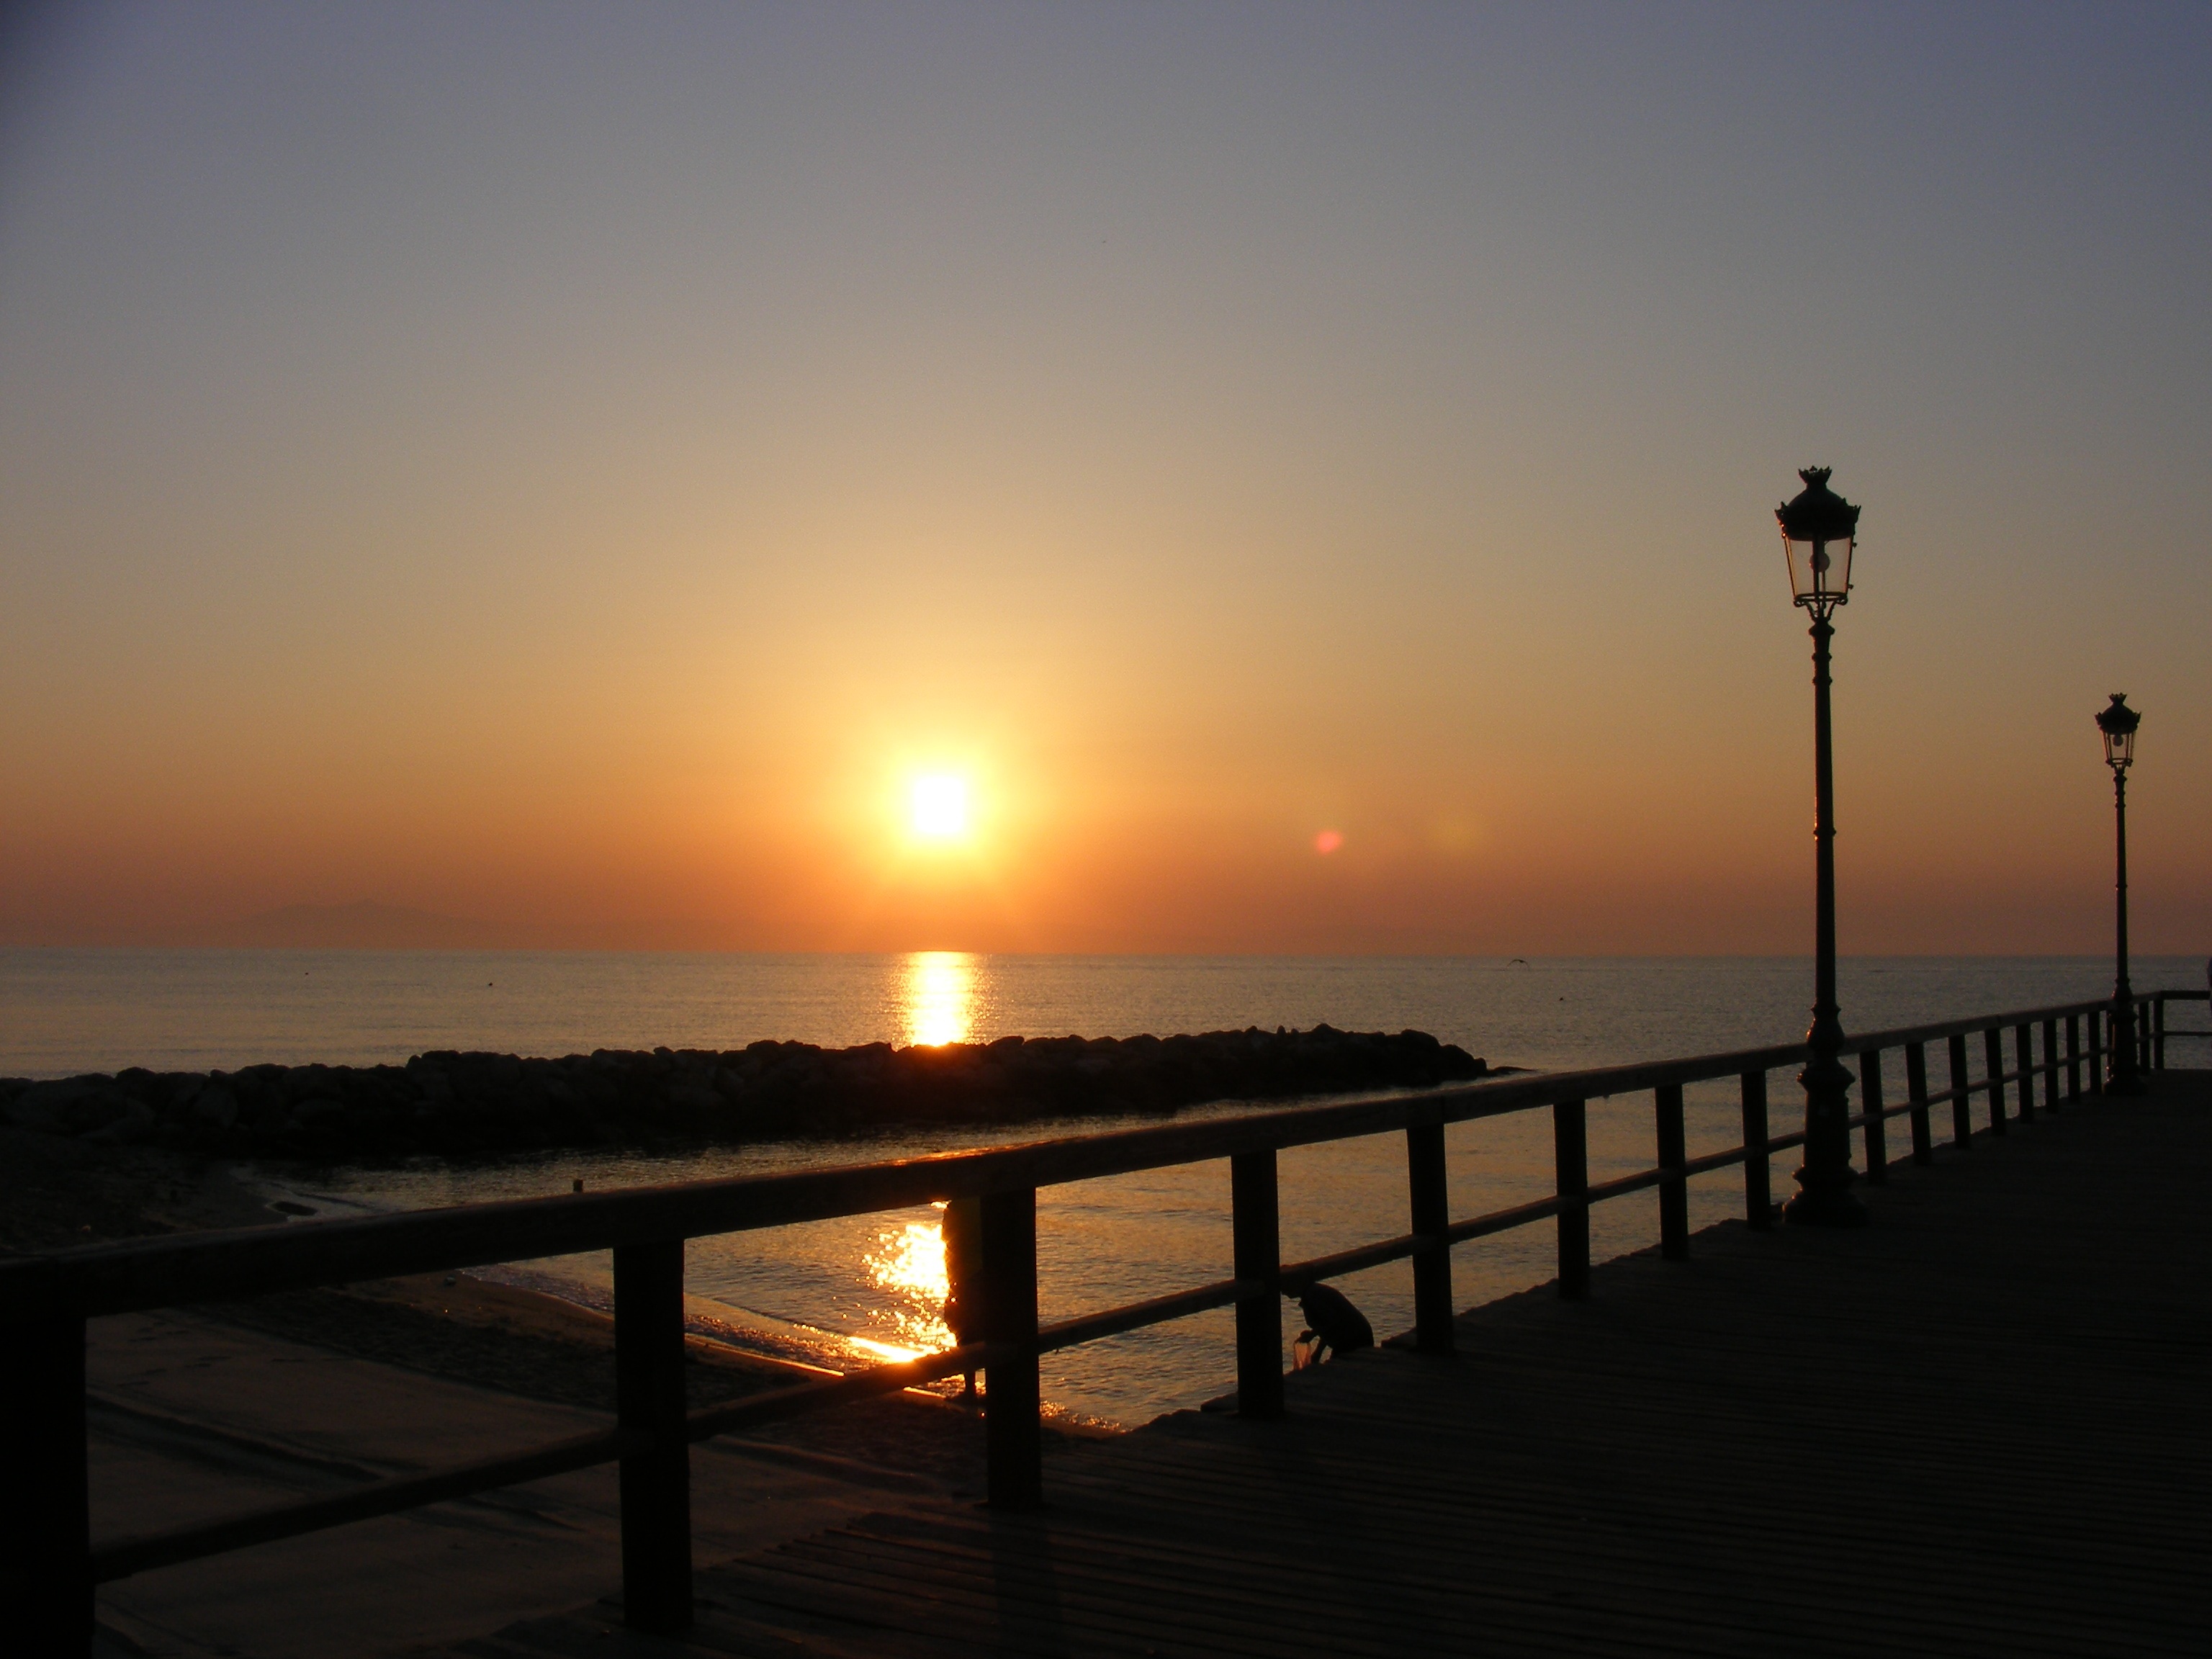
beach, sea, coast, ocean, horizon, cloud, sky, sun, sunrise, sunset, bridge, sunlight, morning, dawn, pier, dusk, evening, red, bay, waves, great, afterglow